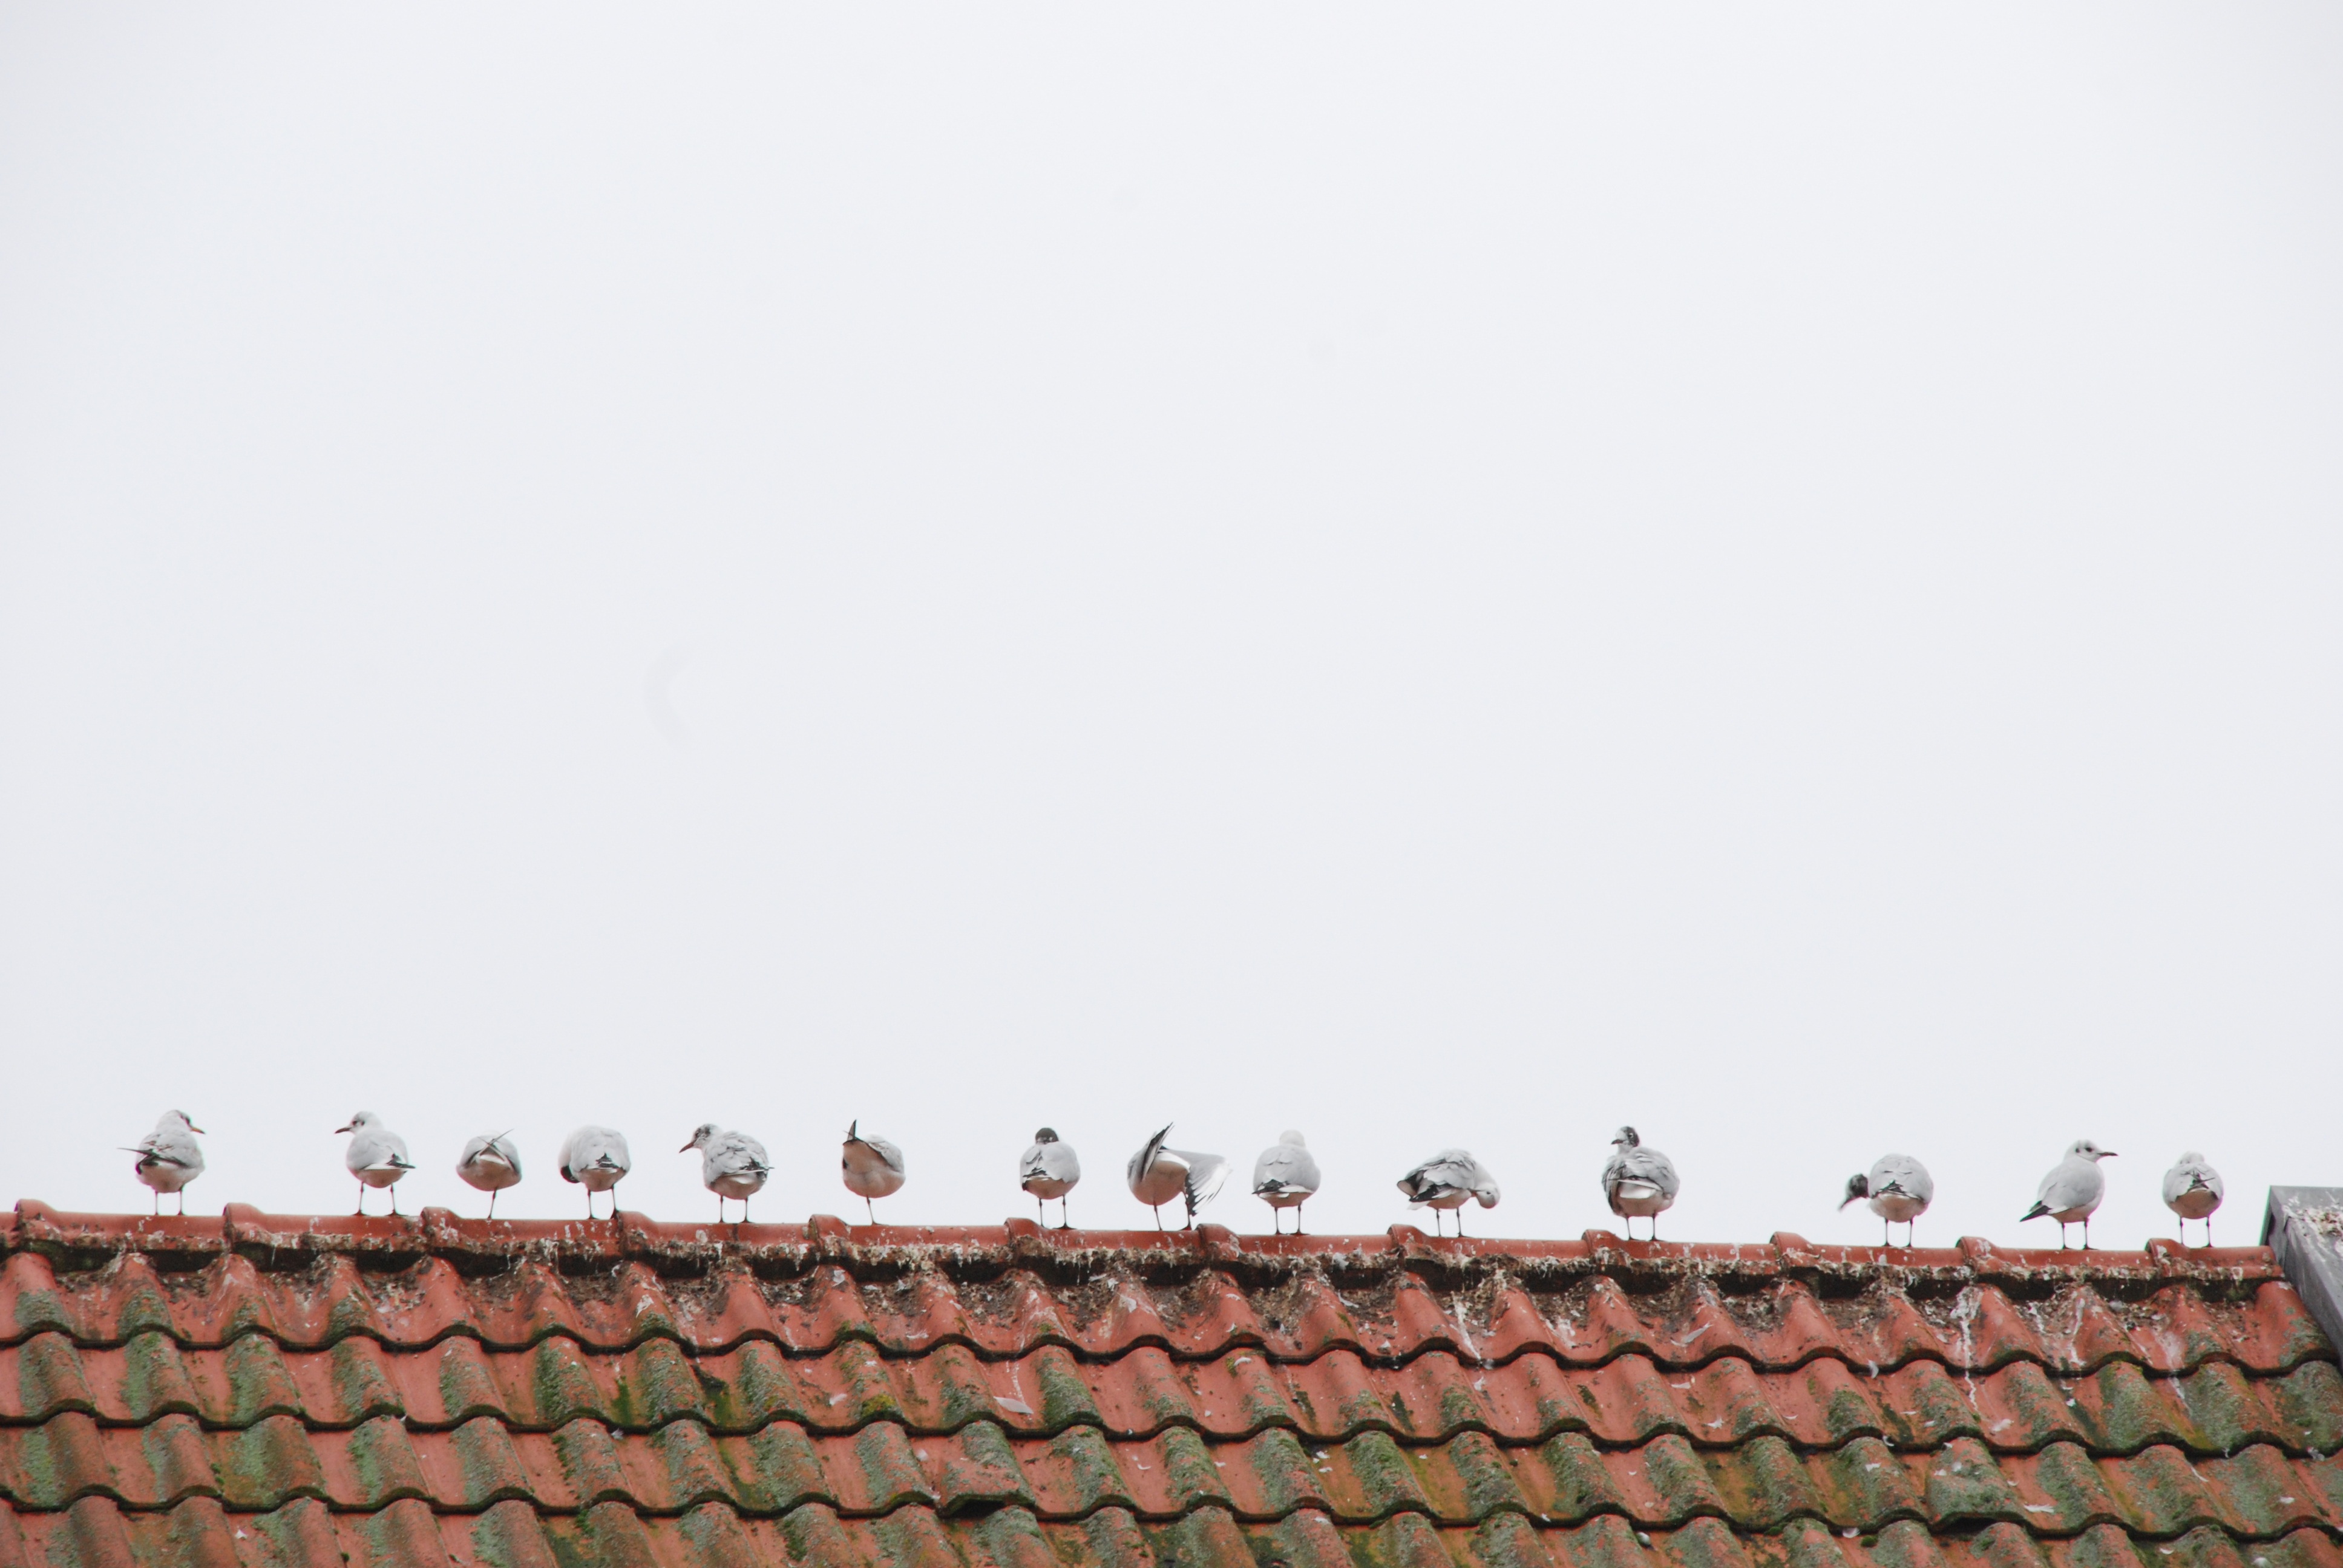
bird, wing, wood, row, roof, wall, seagull, line, material, shape, outdoor structure